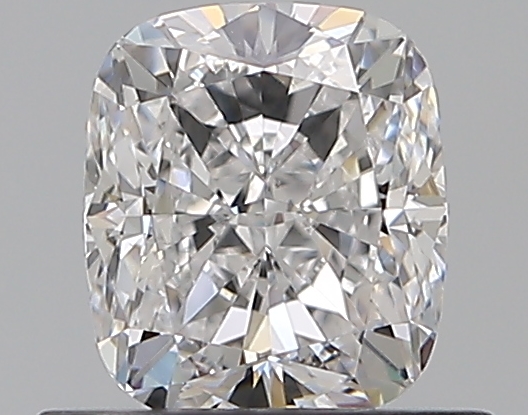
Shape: cushion
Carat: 0.7
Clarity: VS2
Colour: D
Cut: VG
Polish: EX
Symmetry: VG
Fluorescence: F
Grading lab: GIA
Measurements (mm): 5.34 x 4.63 x 3.29